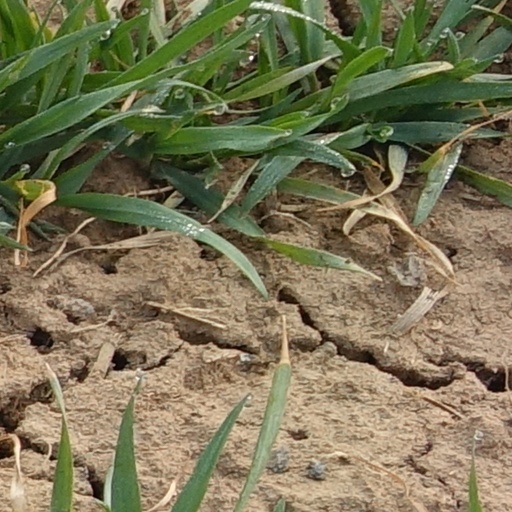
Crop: wheat